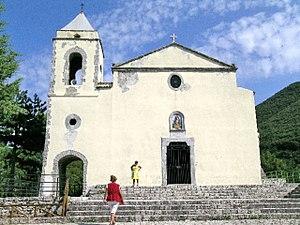
Image du sanctuaire de la Madone de la roseraie du Solopaca Português: Imagem do santuário de Nossa Senhora do Jardim Rosa de Solopaca